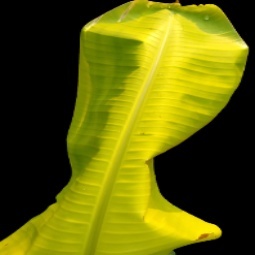
Label: Zinc